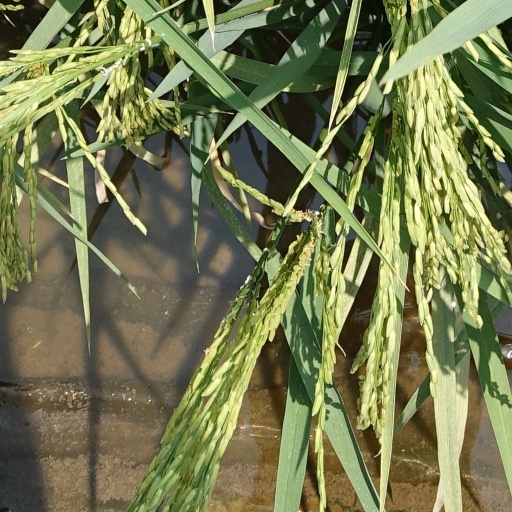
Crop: rice